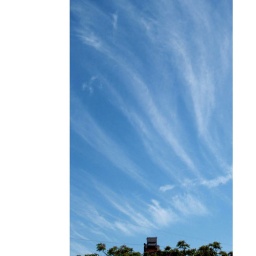
feathers up in blue sky